Jew (word)

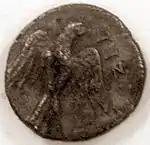
Obverse of a Jewish silver Yehud coin from the Persian era, with falcon or eagle and Aramaic inscription "יהד" ""Yehud"" (Judaea)

In modern English and other contemporary languages, the term "Israelite" was used to refer to contemporary Jews as well as to Jews of antiquity until the mid-20th-century. Since the foundation of the State of Israel, it has become less common to use "Israelite" of Jews in general. Instead, citizens of the state of Israel, whether Jewish or not, are called "Israeli", while "Jew" is used as an ethno-religious designation.